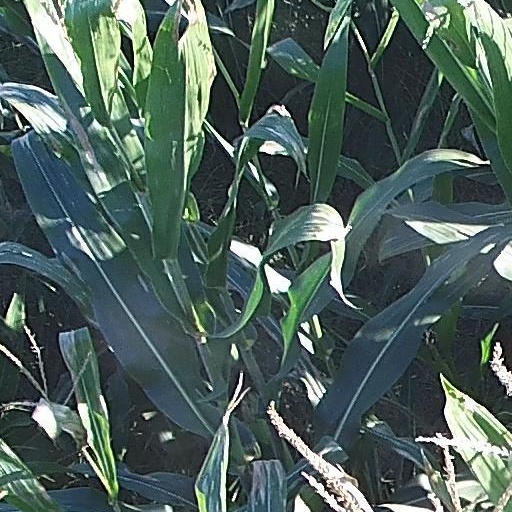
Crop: maize; corn